List of Malmö FF managers

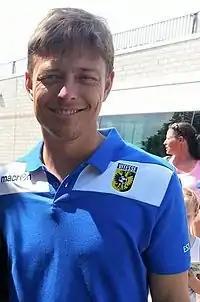
A photograph of a man in an external setting with two people partly covered visible in the background. The man is wearing a blue shirt with white details.

Malmö Fotbollförening, also known simply as Malmö FF, is a Swedish professional association football club based in Malmö. The club is affiliated with Skånes Fotbollförbund, and plays home games at Stadion. The club's first team play in Allsvenskan as of 2018, the top league in Swedish football, which takes place from April to October every seasons. Malmö FF won Allsvenskan for the first time in 1944, and most recently repeated this in 2017. Malmö FF were at their strongest during the 1970s, when they won five Swedish championships and four Svenska Cupen titles, and performed well in continental competitions: the team were runners-up in both the 1978–79 European Cup and the 1979 Intercontinental Cup.